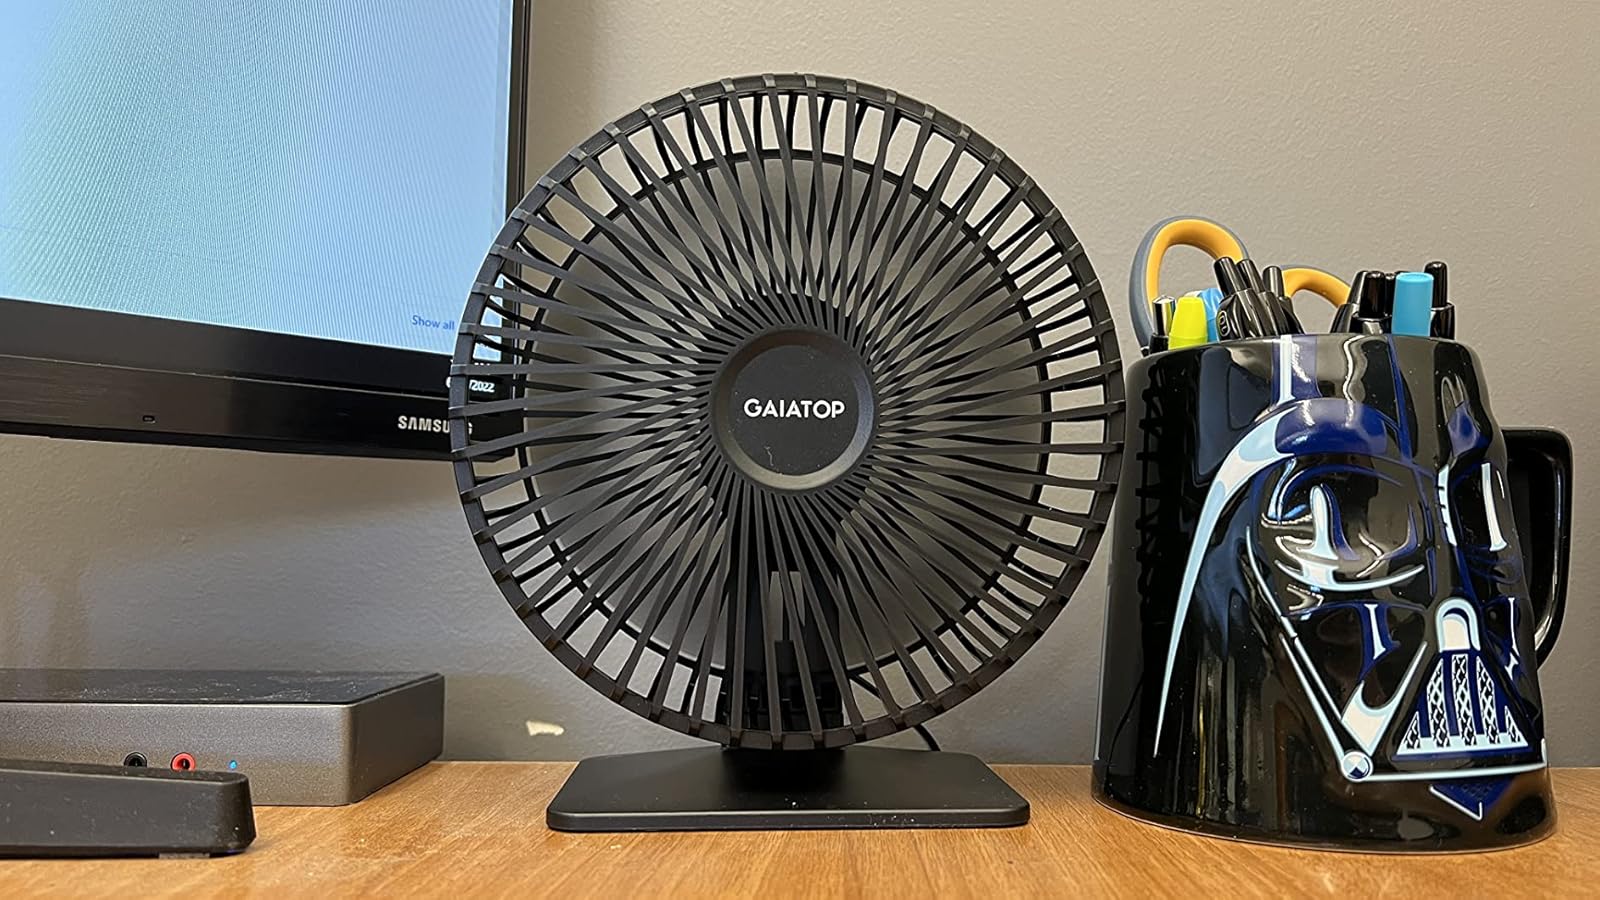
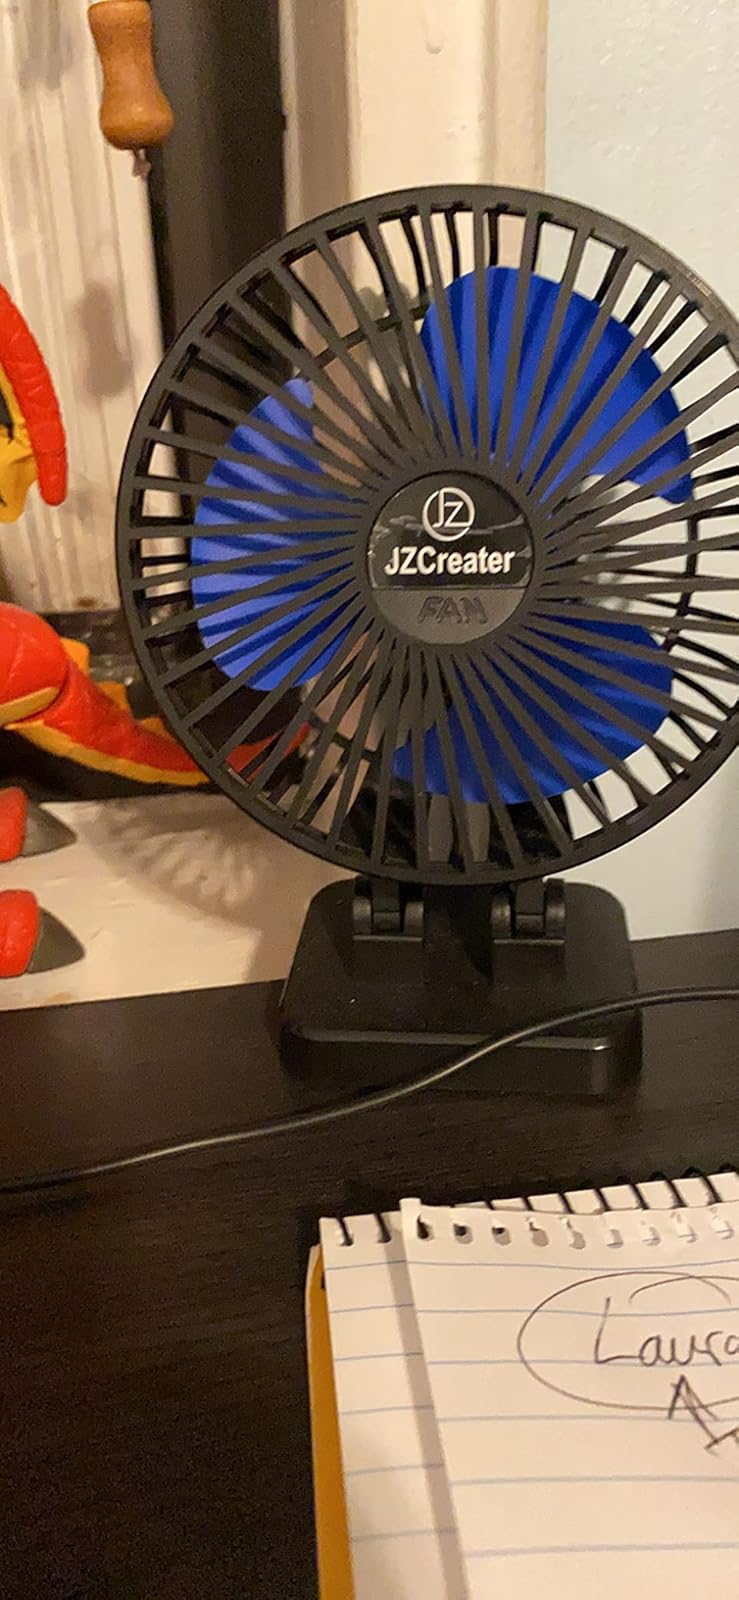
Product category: fan
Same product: no